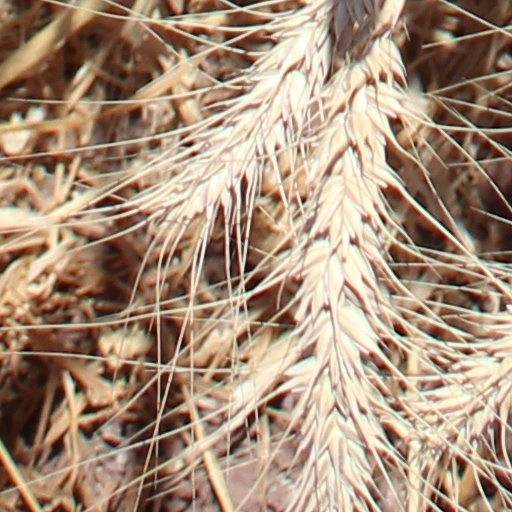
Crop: wheat